Sky position (RA, Dec in degrees): 177.82, 0.06578
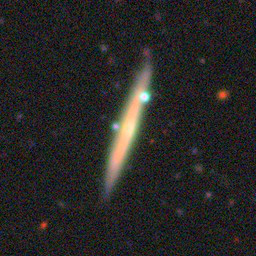
Galaxy morphology: Edge-on Galaxies without Bulge